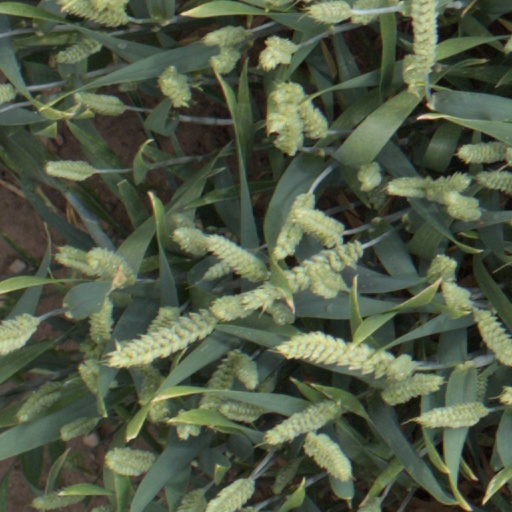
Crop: wheat